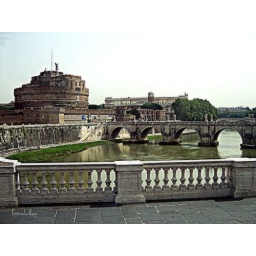
The bridge over Tiber river & Sant'Angelo Castel